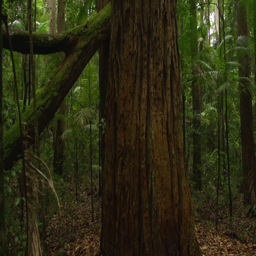
a medium shot of a tree 's bark .